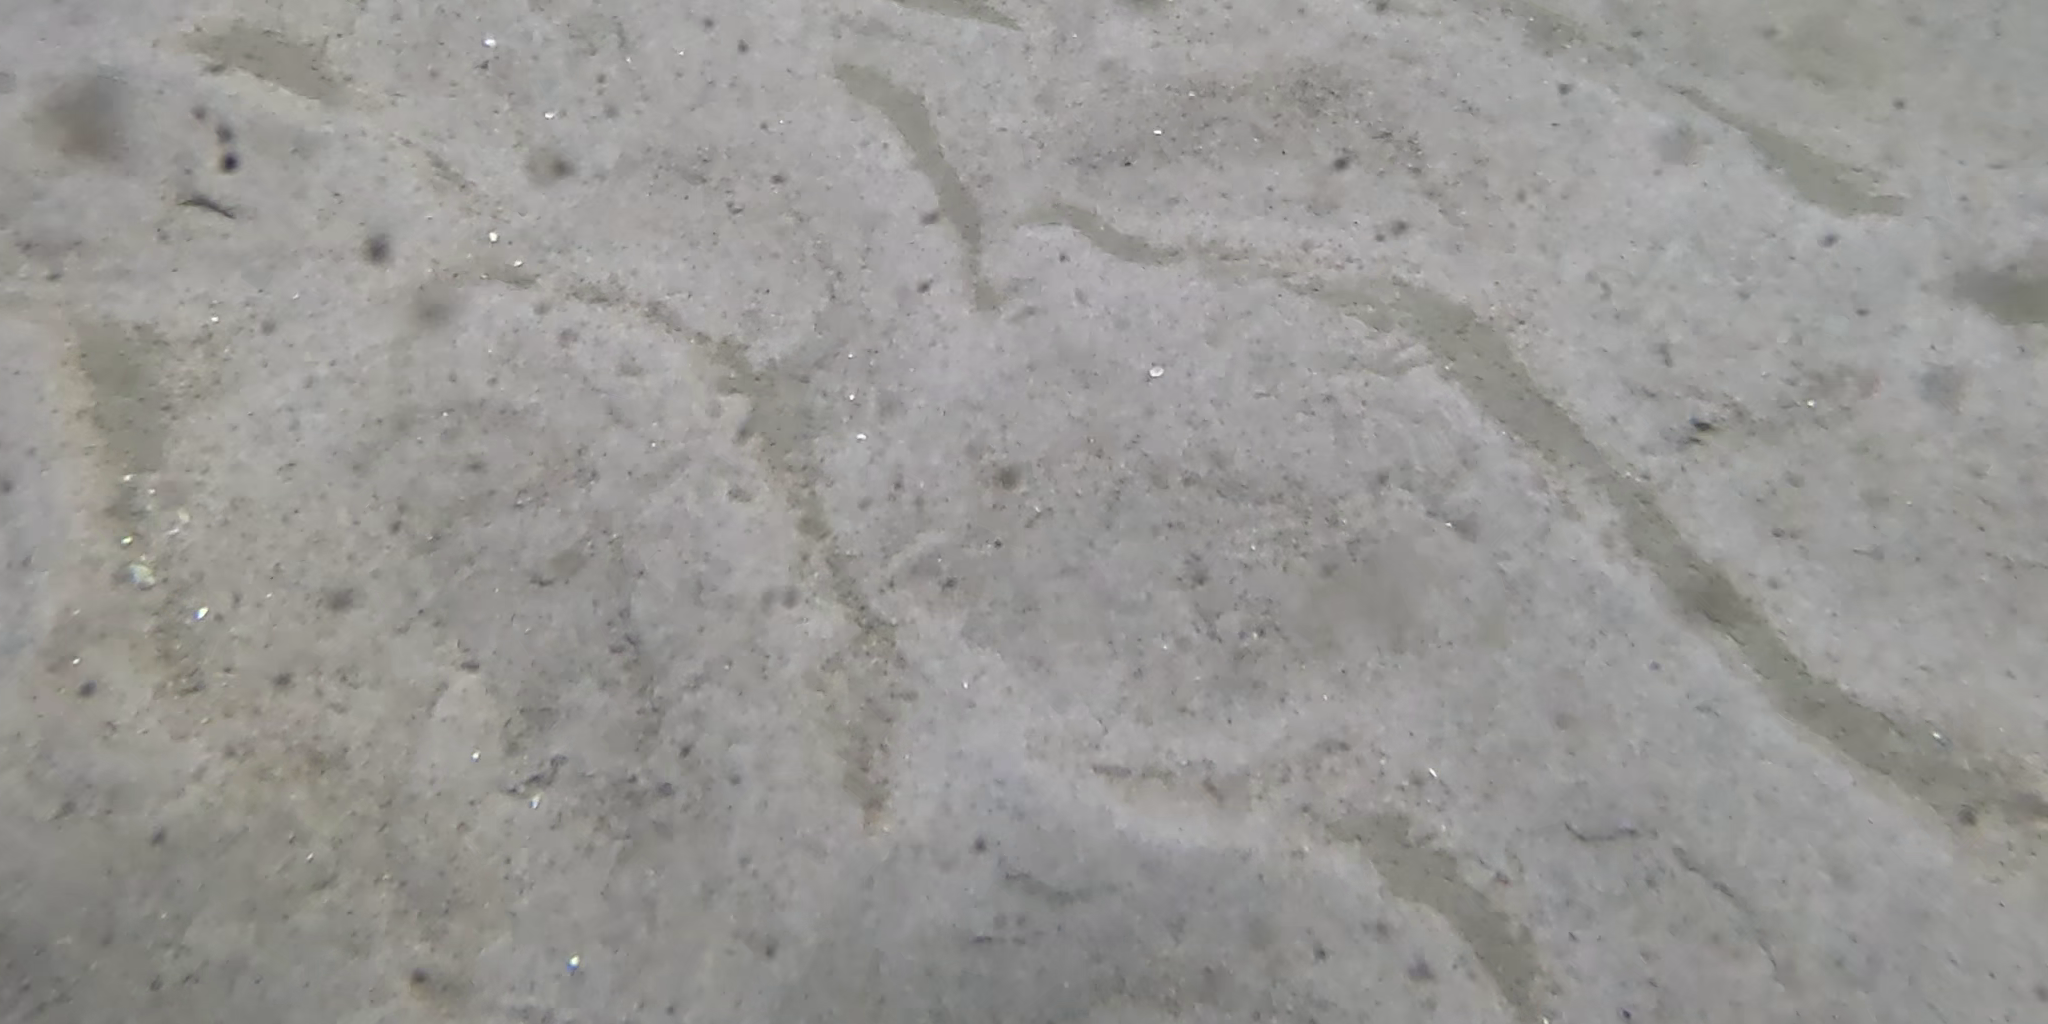
Seabed habitat: sand